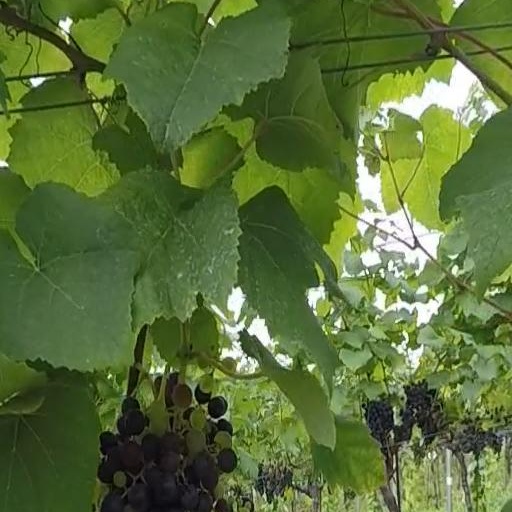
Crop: grape